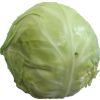
Label: white_cabbage